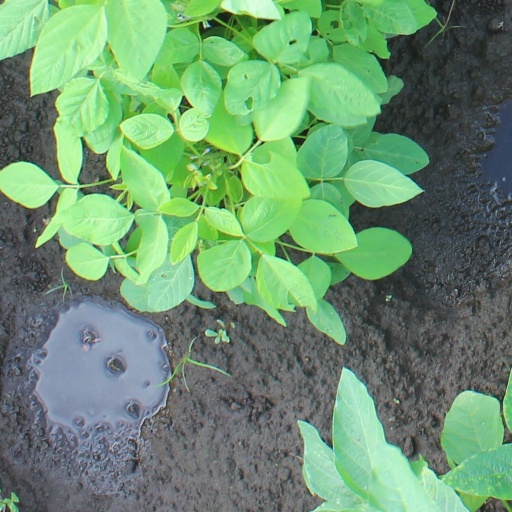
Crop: soybean